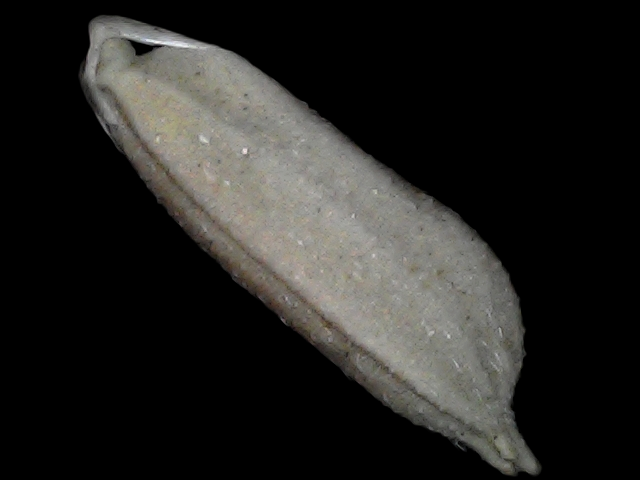
Rice variety: Bd79